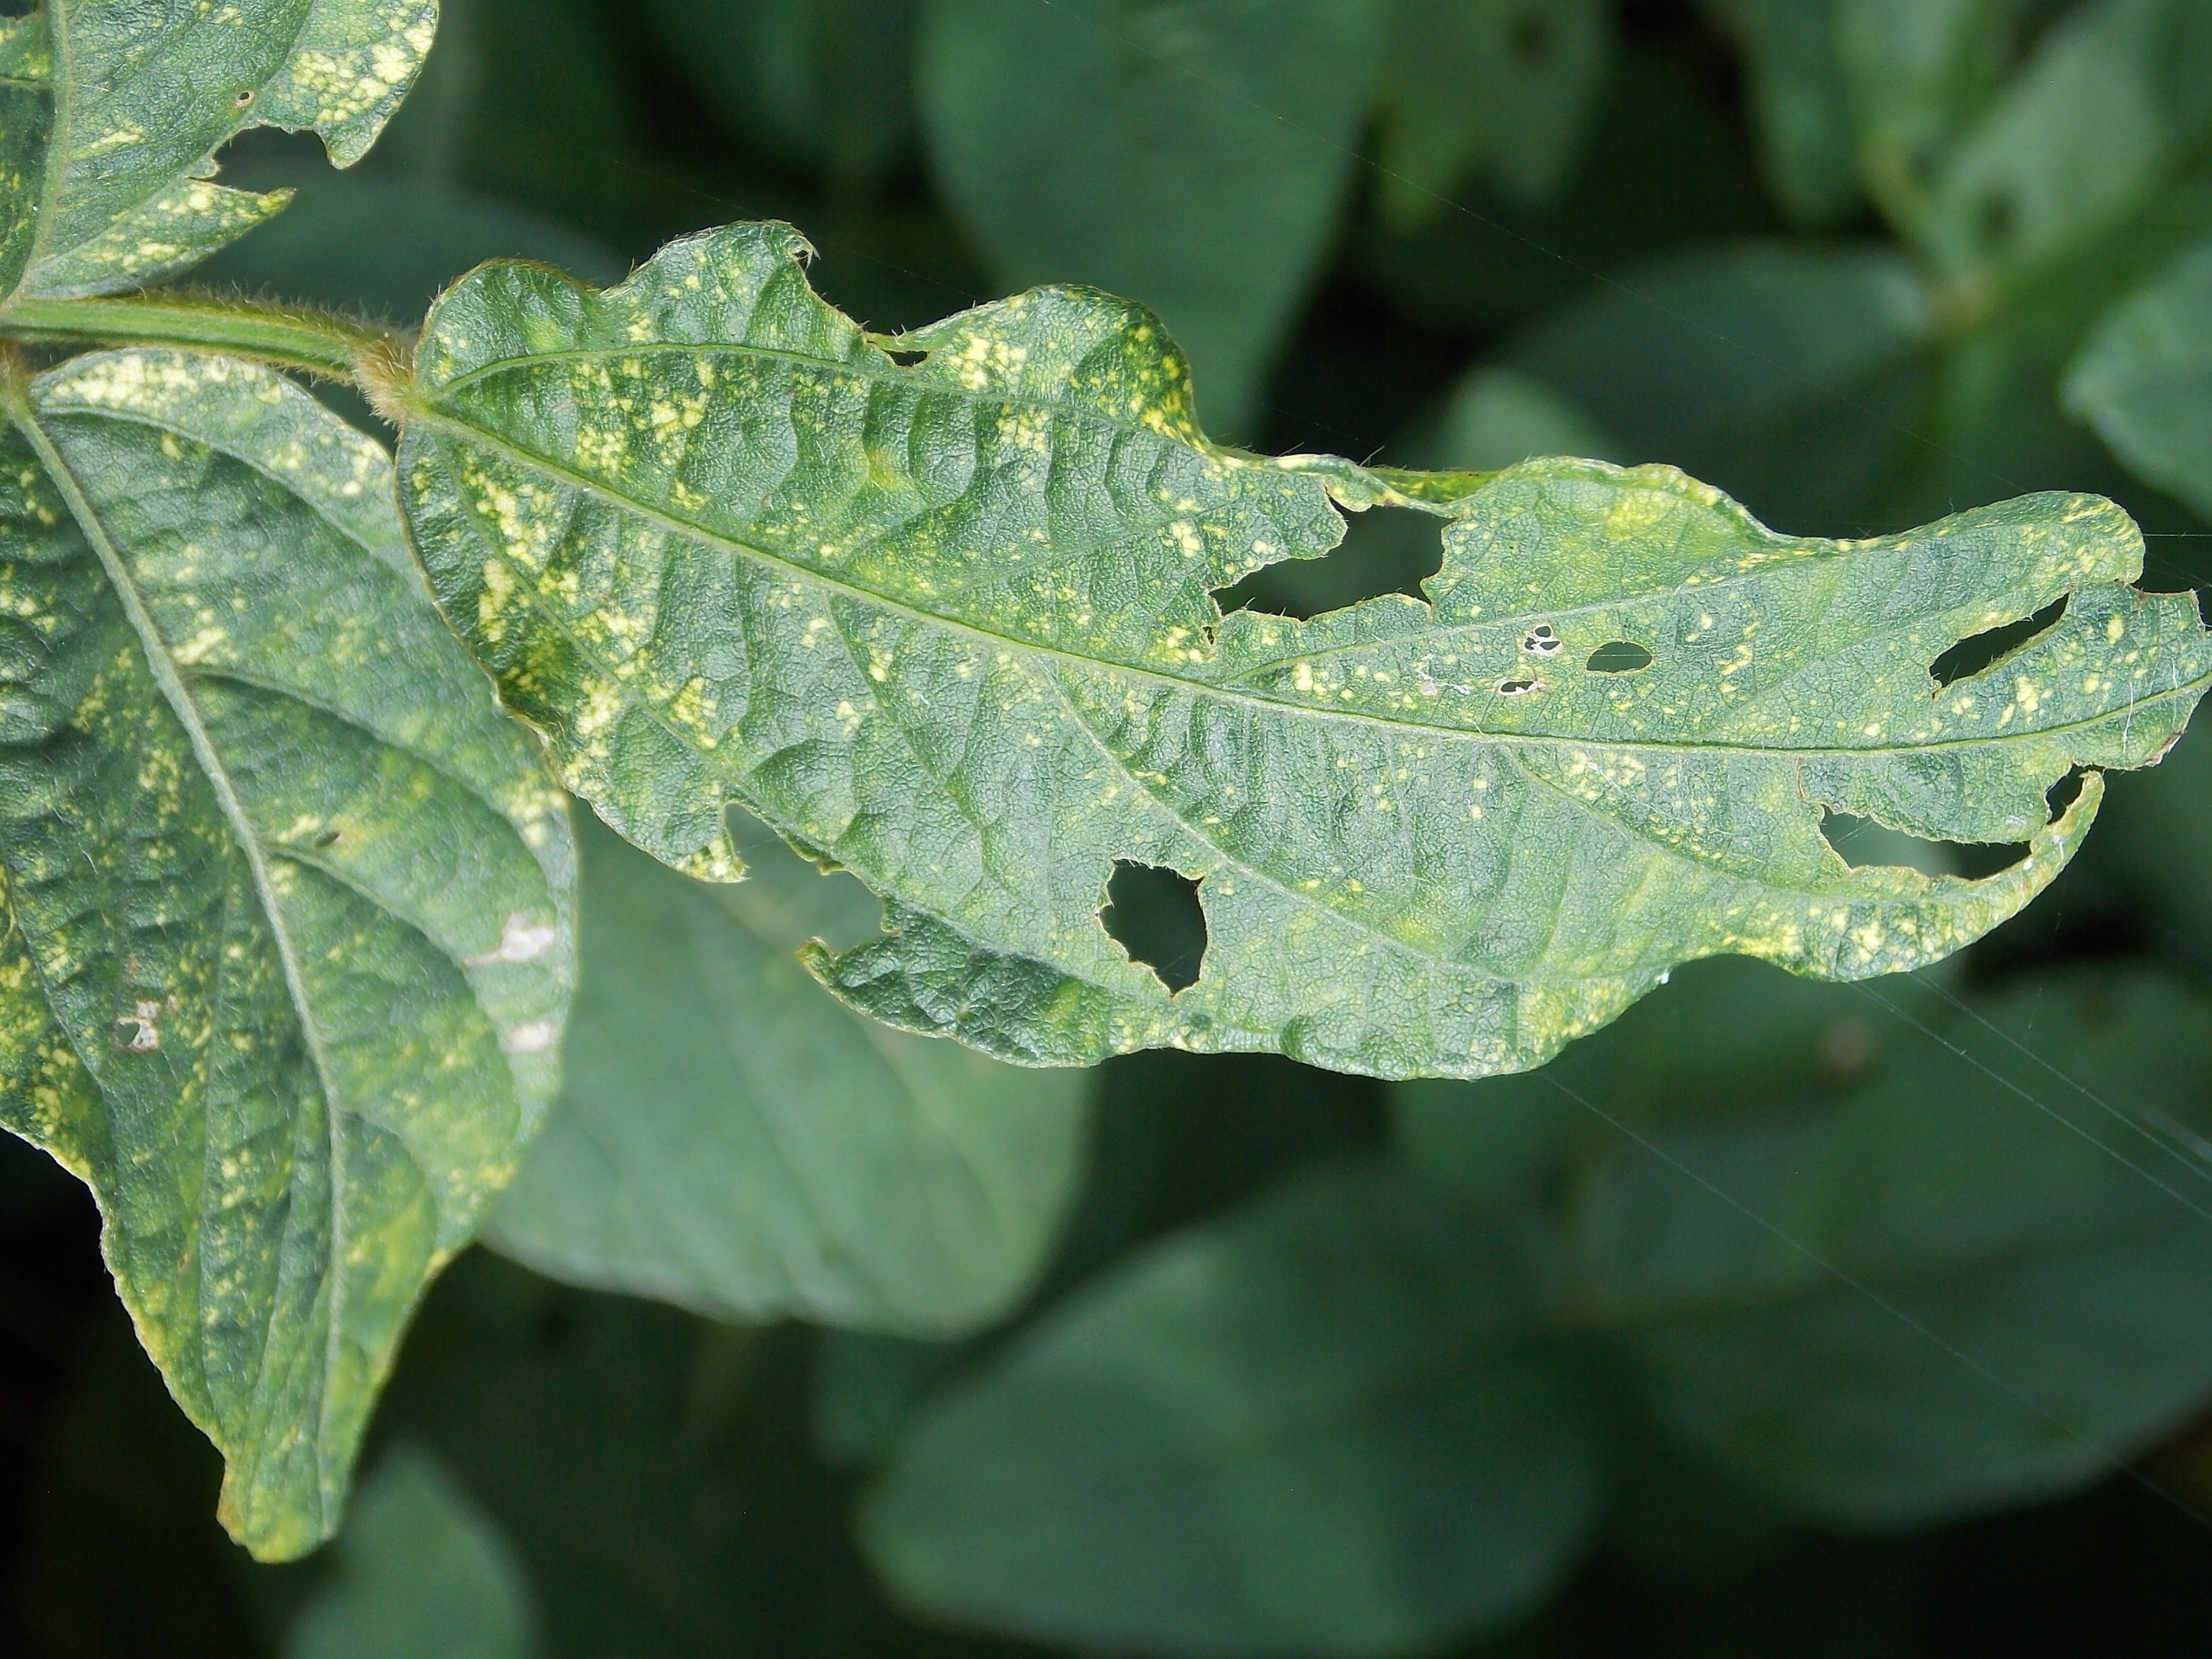
Label: Disease